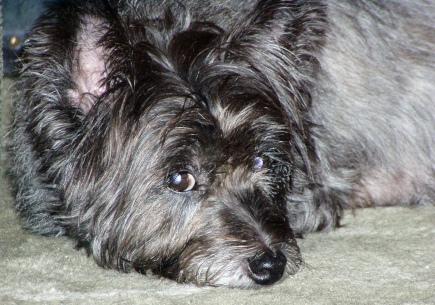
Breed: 211-n000009-cairn